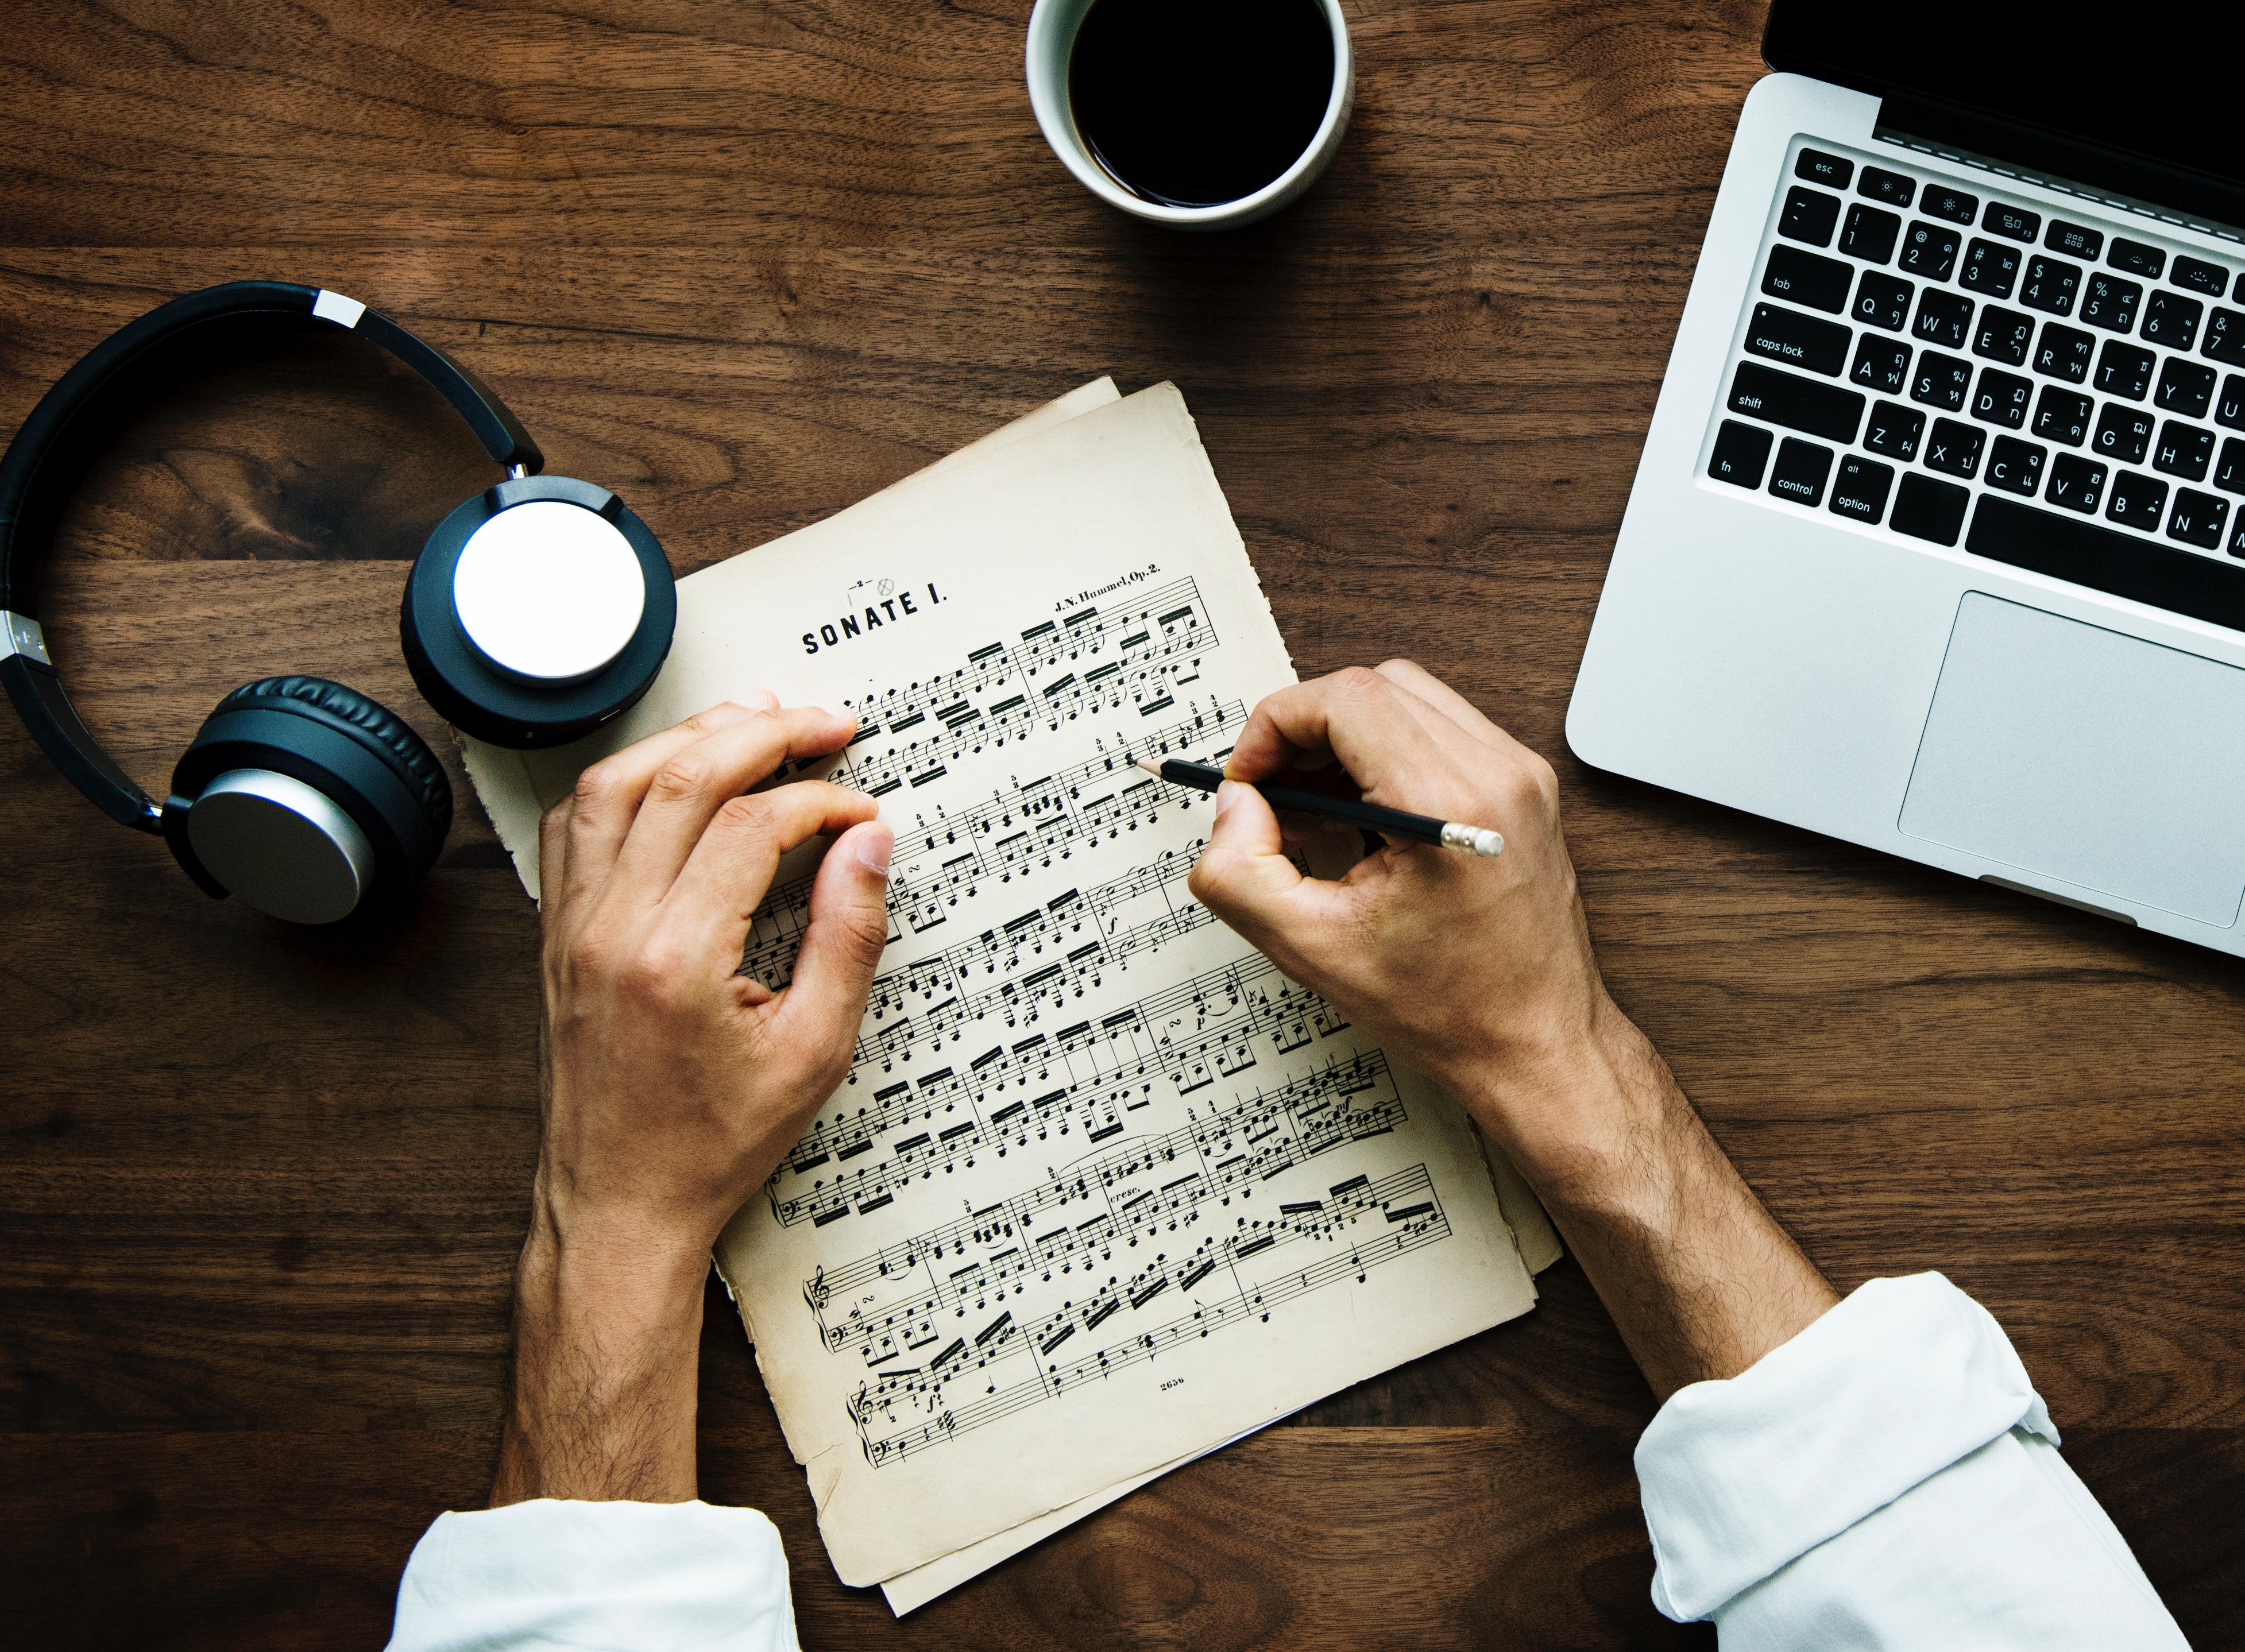
headphones, cup, magnifying glass, coffee cup, office equipment, gadget, audio equipment, hand, paper, writing, document